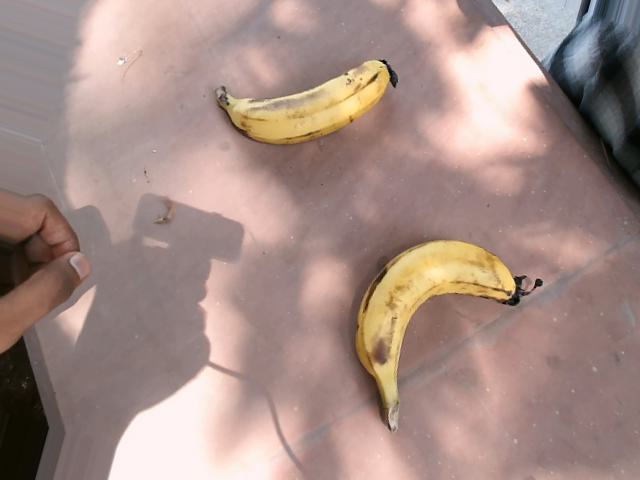
Label: Ripe_Banana